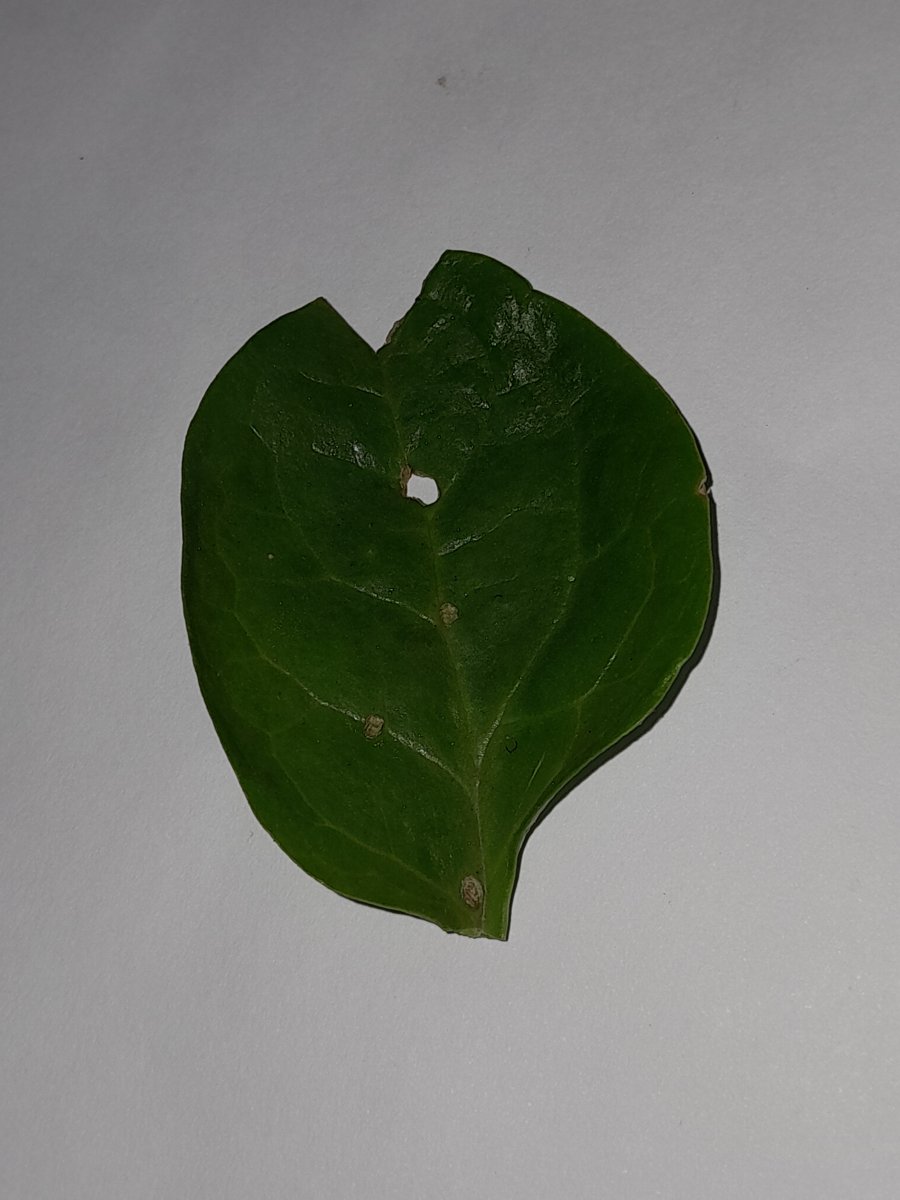
Label: Pest-Damage